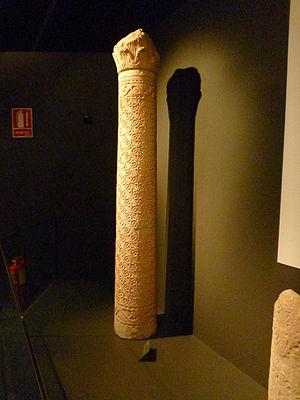
Le musée archéologique de Murcie fut créé le 6 juillet 1864 grâce aux apports de la Commission provinciale de monuments. En 1953, les collections sont déplacées à l'actuel édifice construit par José Luis León pour la Maison de la Culture. En 1962, la collection archéologique et l'édifice sont déclarés monuments historiques - artistiques.